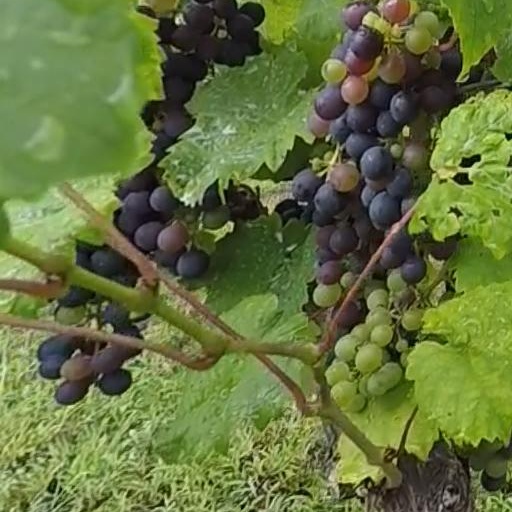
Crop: grape